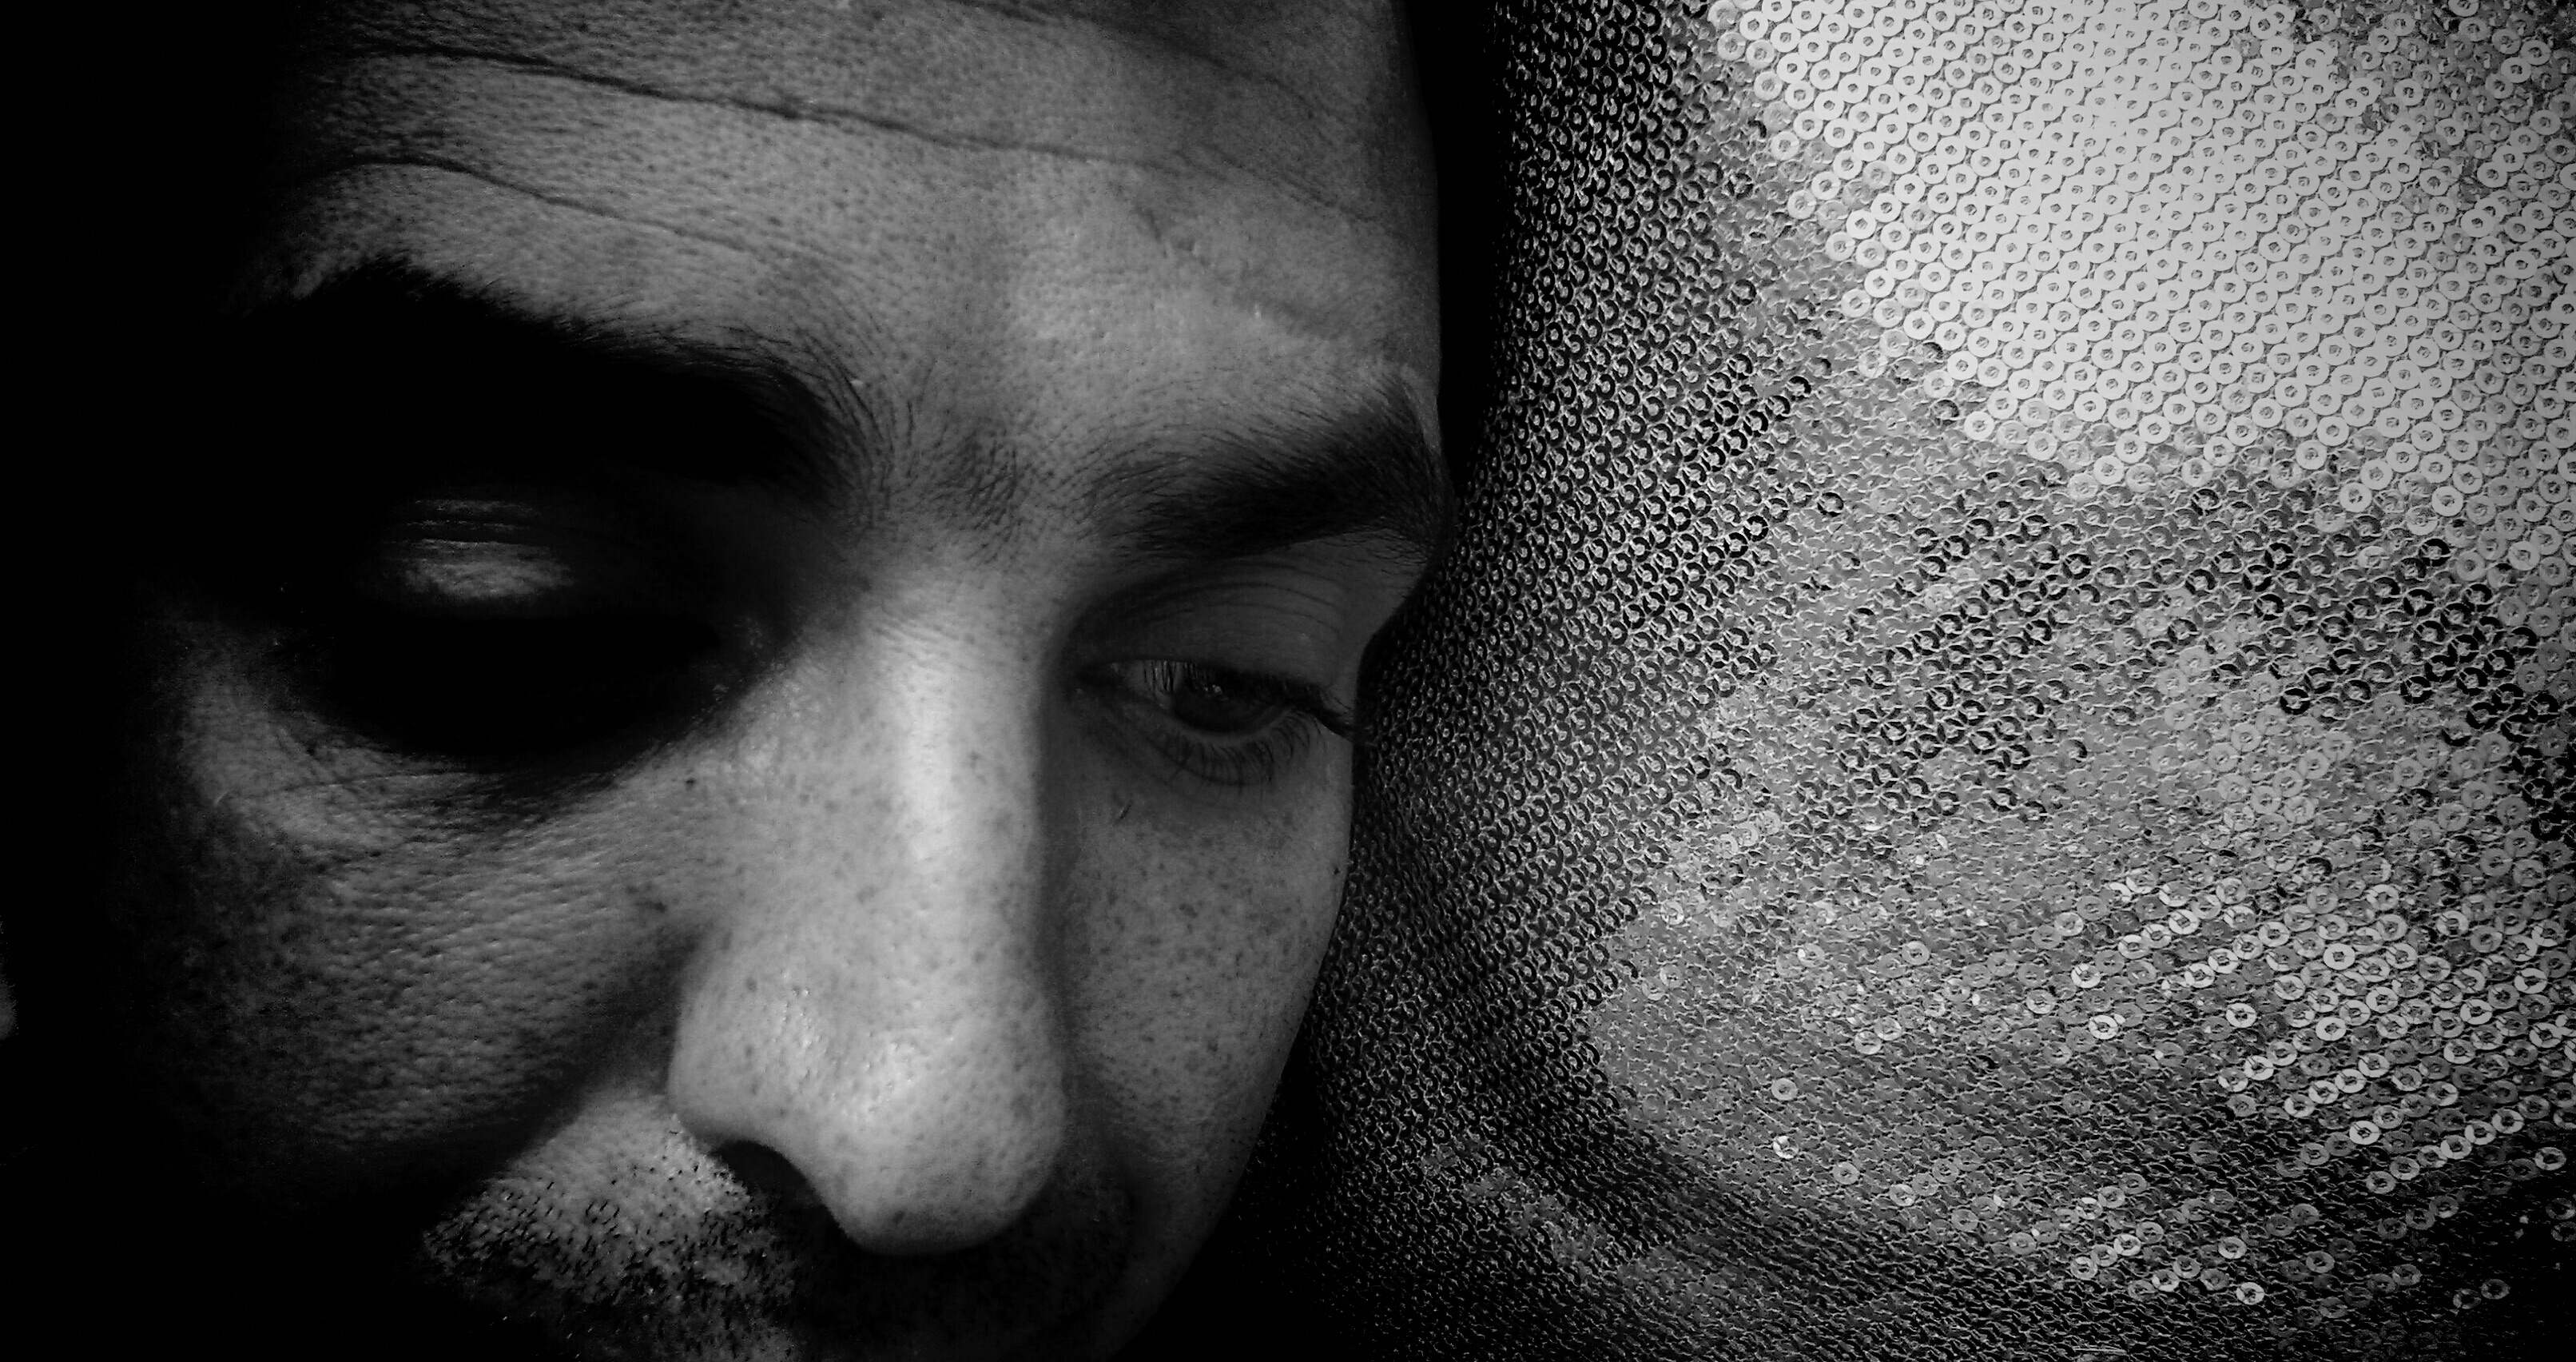
hand, black and white, white, photography, portrait, darkness, black, monochrome, mouth, close up, human body, face, nose, eye, head, skin, beauty, organ, emotion, sense, monochrome photography, portrait photography, film noir